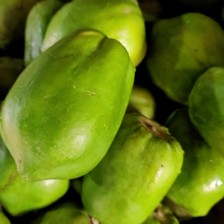
Label: others